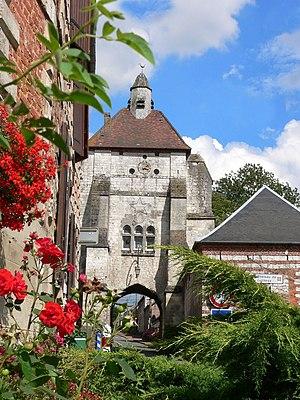
Le Beffroi de Lucheux est un beffroi, en même temps qu'une porte fortifiée, situé à Lucheux, au nord du département de la Somme. Il est inscrit au patrimoine mondial de l'UNESCO au titre de Beffrois de Belgique et de France depuis 2005.
Lucheux est une commune française située dans le département de la Somme en région Hauts-de-France.
L'ancienne région Picardie possédait treize beffrois dont six sont inscrits au patrimoine mondial de l'UNESCO au titre des Beffrois de Belgique et de France, huit protégés au titre des monuments historiques : trois Classé MH et cinq Inscrit MH. Quatre ont été détruits, deux au XIXe siècle, deux au cours de la Grande Guerre.
La Grouche est une rivière du nord de la France, dans les départements du Pas-de-Calais et de la Somme, en nouvelle région Hauts-de-France, etun affluent droit du fleuve l'Authie.